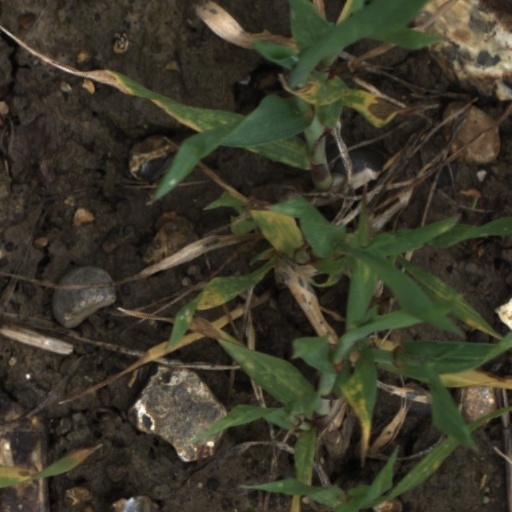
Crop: wheat